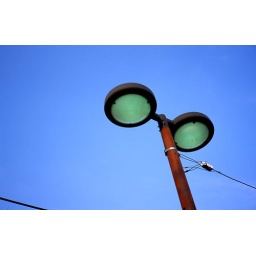
Look up in the blue sky, green lamps are afoot.